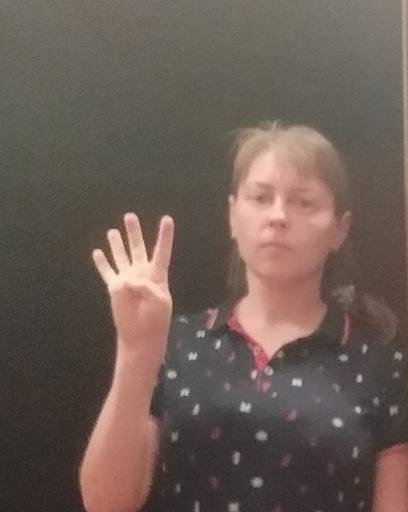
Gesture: four